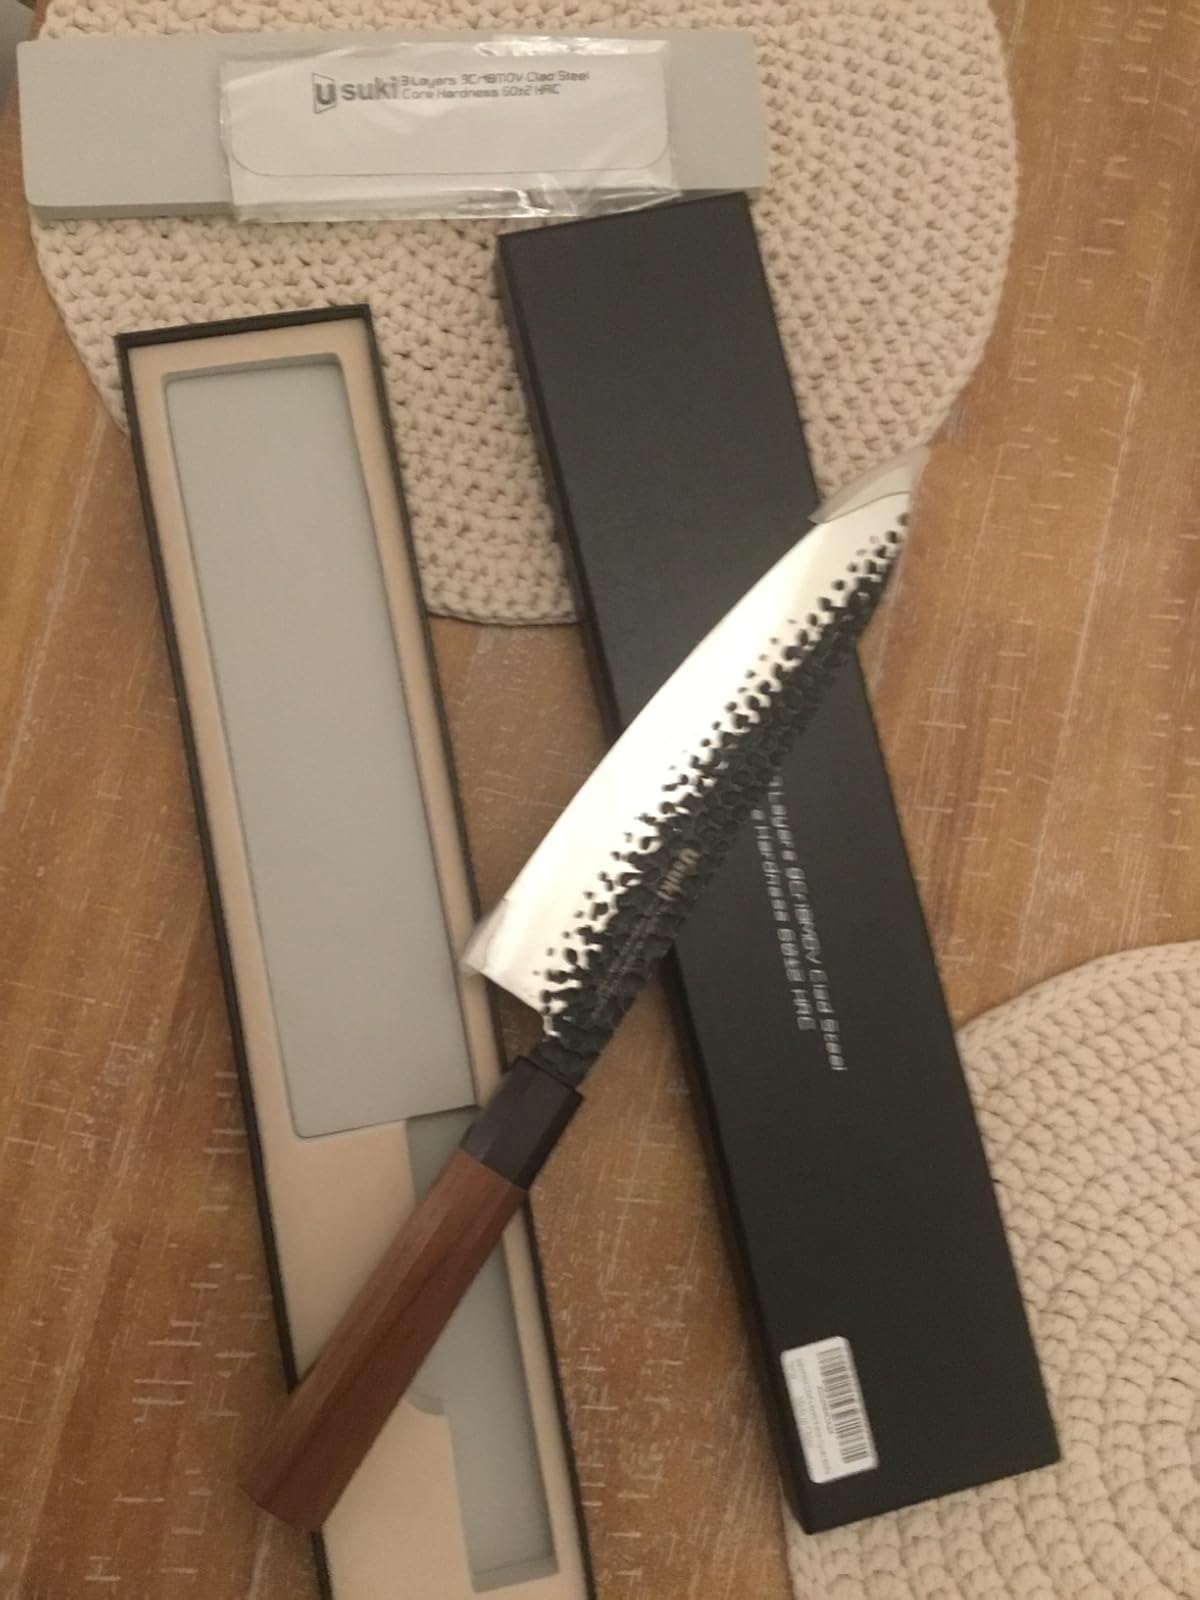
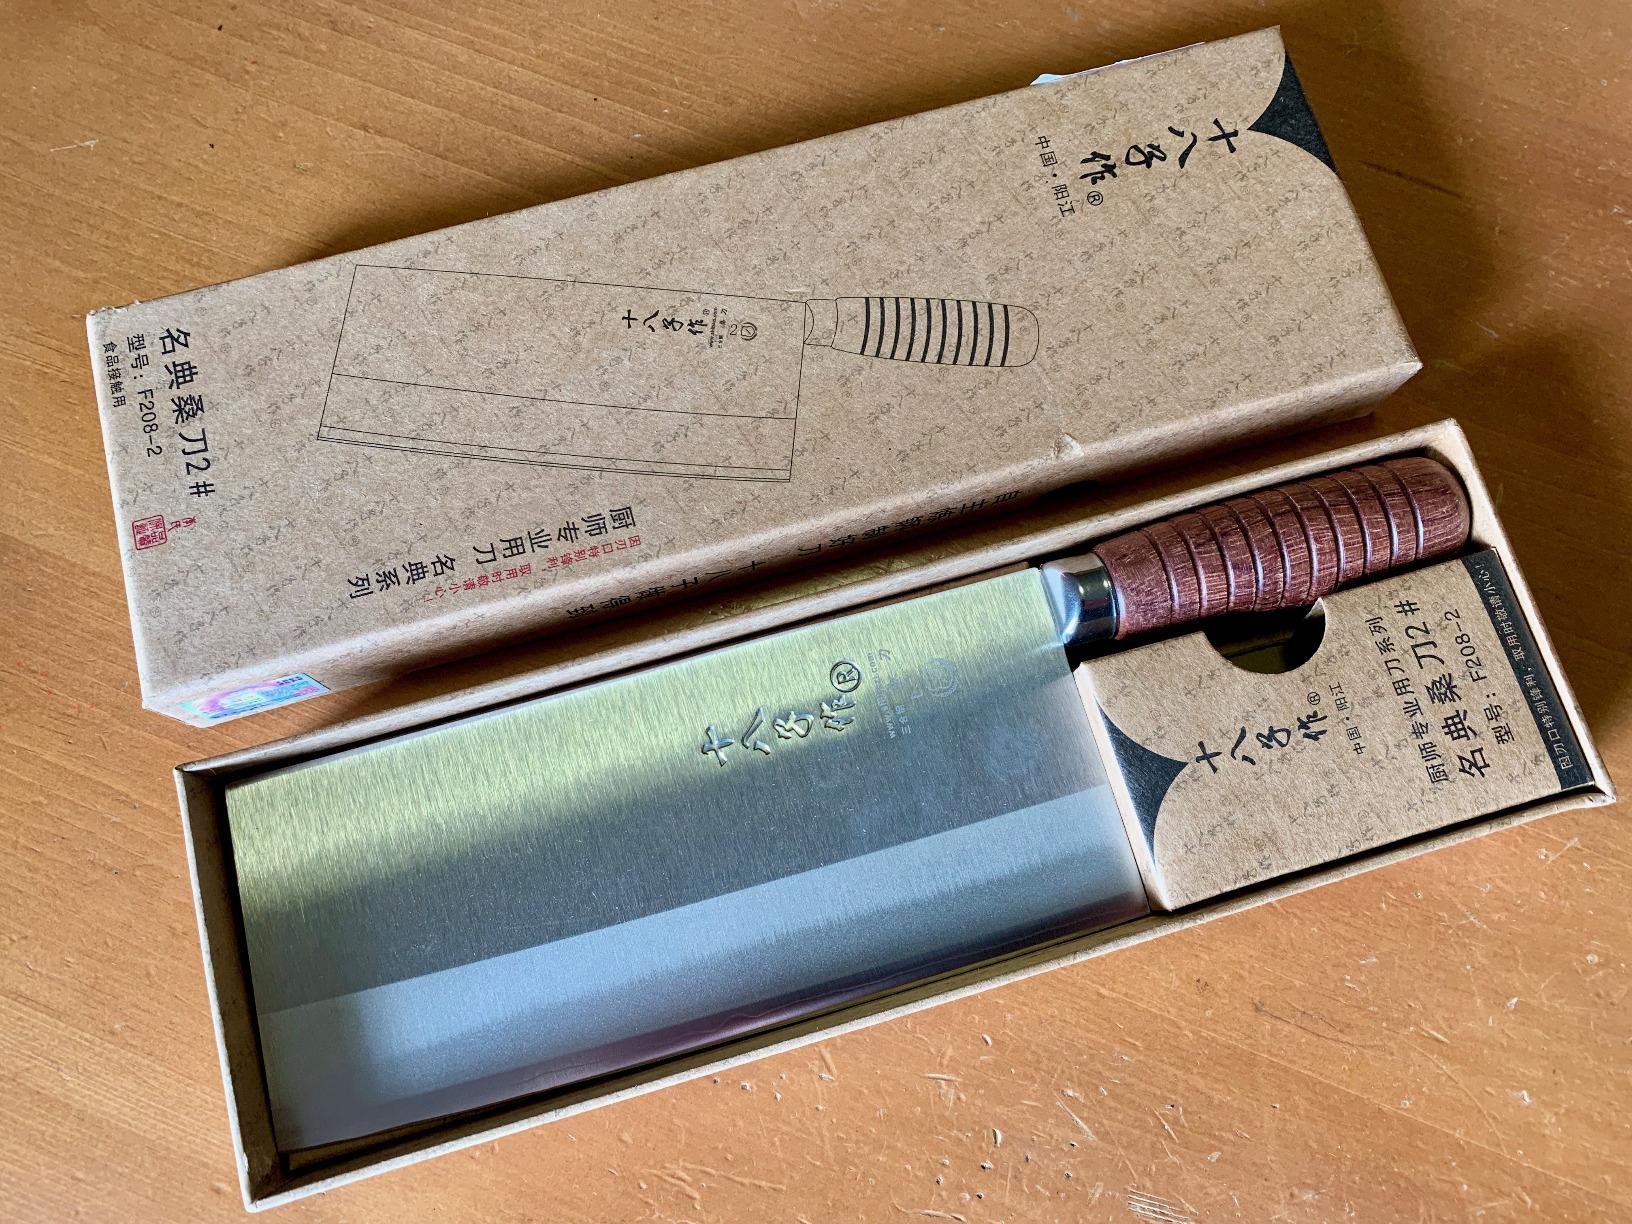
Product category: items_knife
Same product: no